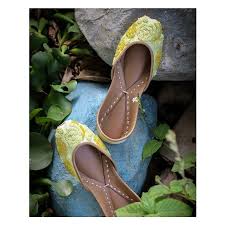
Label: Ballet Flat